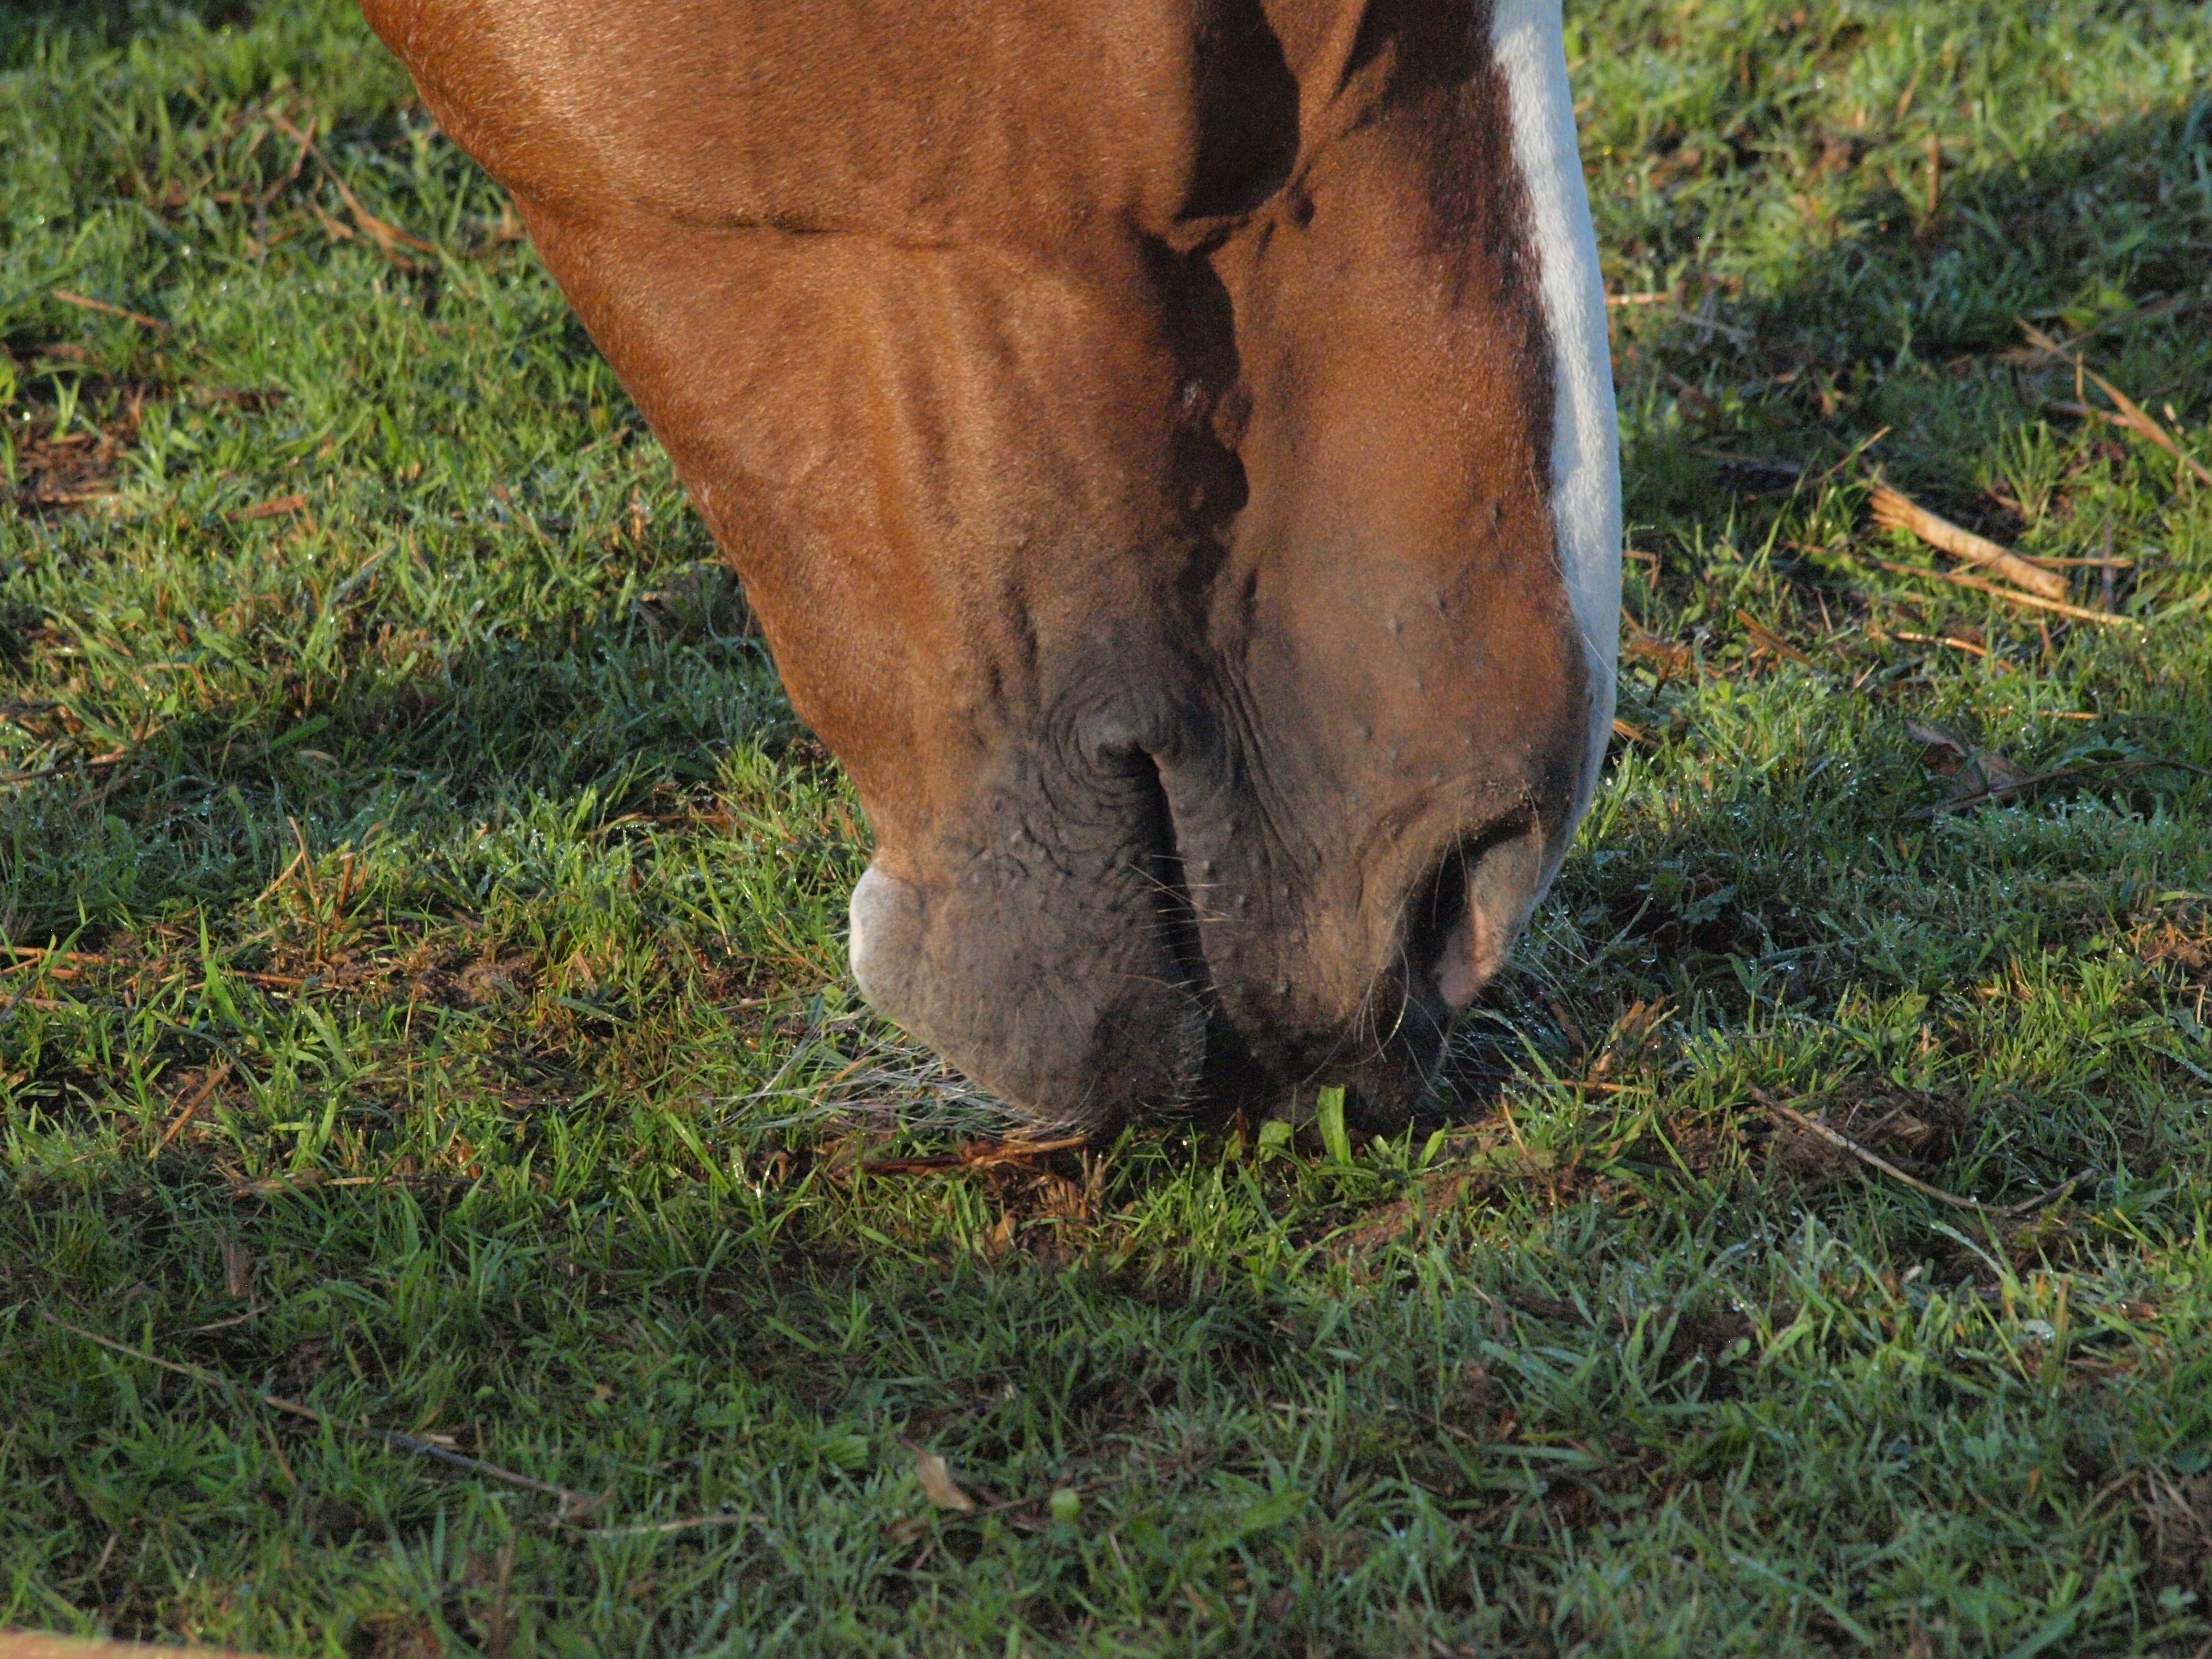
grass, wildlife, foot, pasture, grazing, horse, mammal, eat, fauna, cattle like mammal, horse like mammal